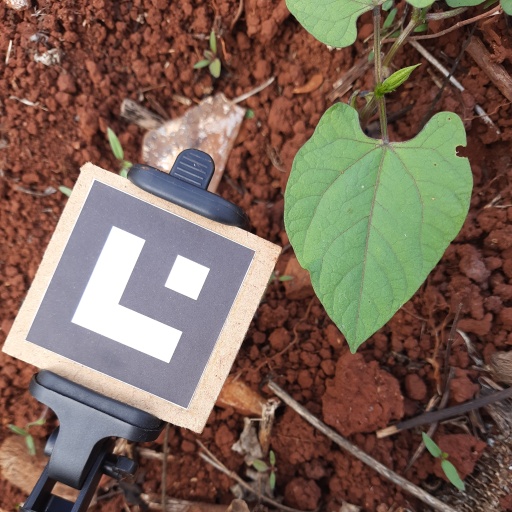
Observations: flat surface, eating holes in the edge, eating holes in the center, under cloudy sky